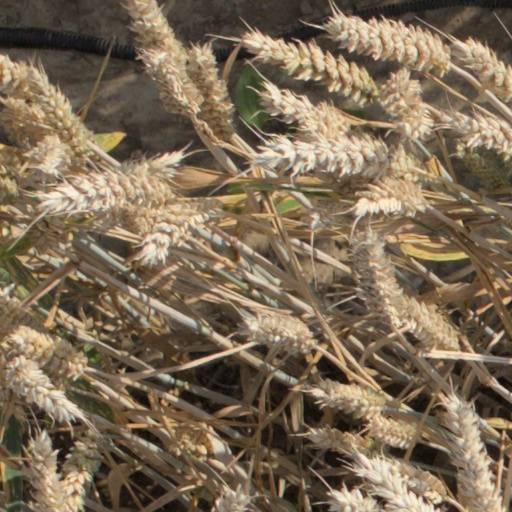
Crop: wheat